Alvíss

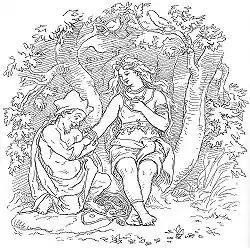
Alvíss puts a ring around the arm of Þrúðr, by Lorenz Frølich

Alvíss (Old Norse: ; "All-Wise") was a dwarf in Norse mythology.